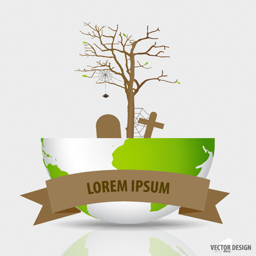
save the world , dry tree on green globe .